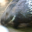
Label: porcupine